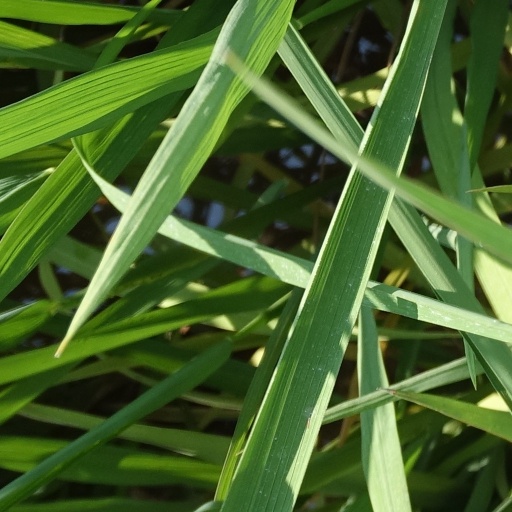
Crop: rice